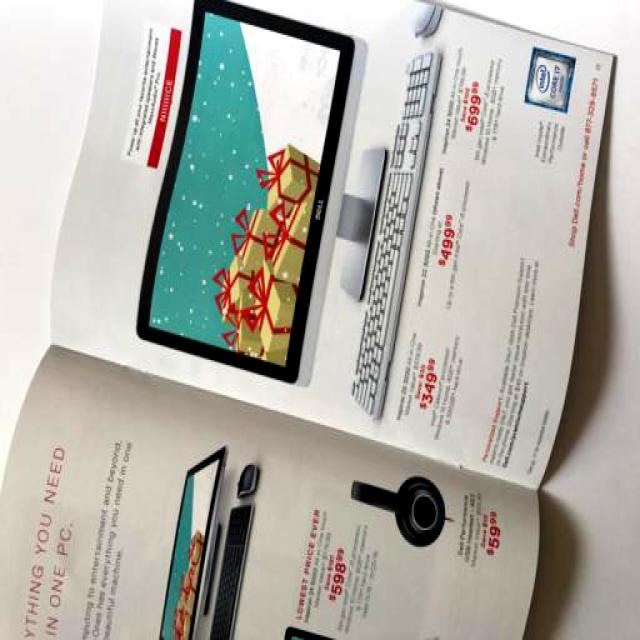
Label: Paper